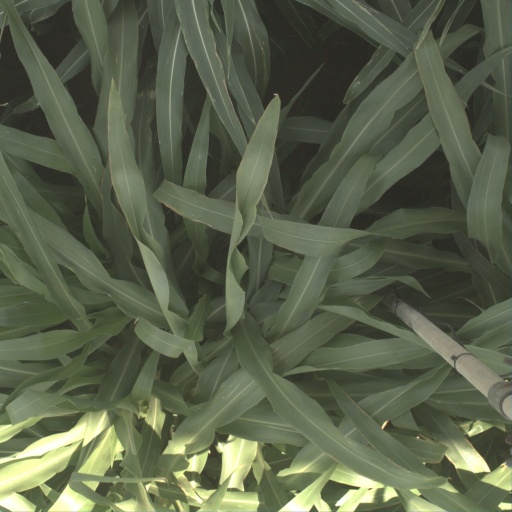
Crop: sorghum